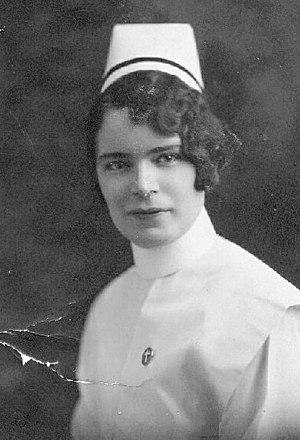
Infirmière Édith Pinet.
Édith Branch Pinet [edit bɹæntʃ pinɛt], dite Garde Pinet, dite Mémère Pinet à la fin de sa vie, C.M., est une fermière, une marchande et une infirmière canadienne, surtout connue pour sa pratique de sage-femme.
Burnsville est une autorité taxatrice de la paroisse de New Bandon, située dans le comté de Gloucester, au nord-est du Nouveau-Brunswick.
Jusqu'à la fin du XIXᵉ siècle, l'isolement de l'Acadie a permis de préserver un folklore varié, transmis de génération en génération.